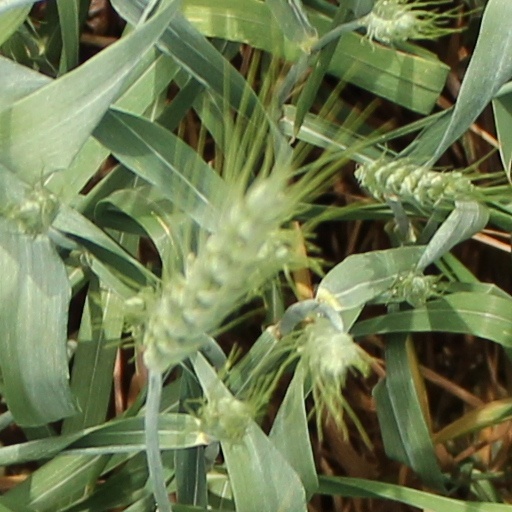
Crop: wheat